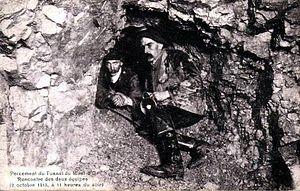
Lors du percement du tunnel du Mont d'Or, rencontre entre les foreurs français et suisses le 2 octobre 1913 à 23 heures.
Le tunnel du Mont-d'Or est un tunnel ferroviaire transfrontalier équipant la ligne de chemin de fer de Dijon à Vallorbe. Percé entre 1910 et 1915 par l'ingénieur Paul Séjourné, il mesure 6 098 m de long. Il était à l'origine à double voie mais une voie a été supprimée à l'occasion de l'électrification de la ligne en 1958. La frontière entre la France et la Suisse se situe à 5 111 m de l'entrée côté France.